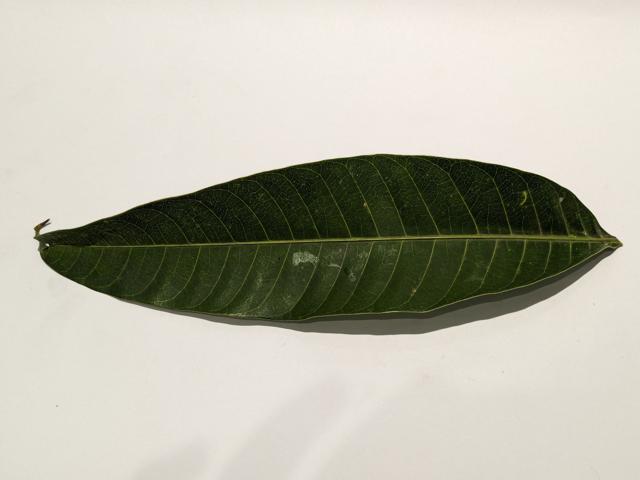
Mango leaf variety: Haribhanga